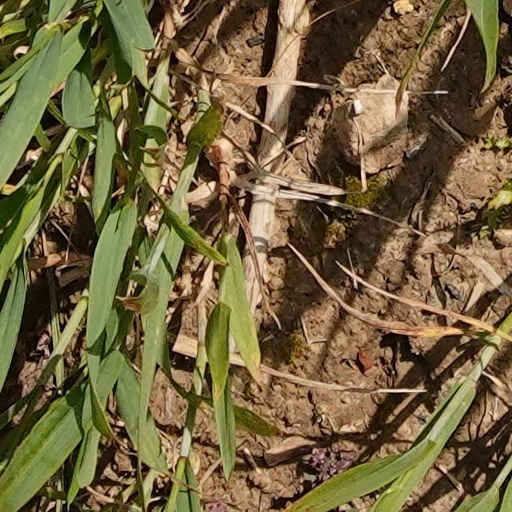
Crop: wheat